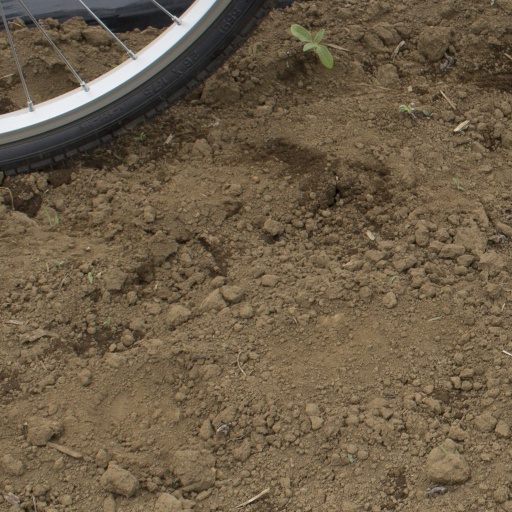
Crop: Jerusalem artichoke